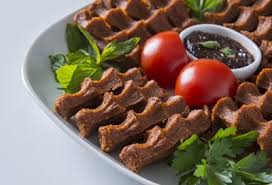
Yemek: cig_kofte